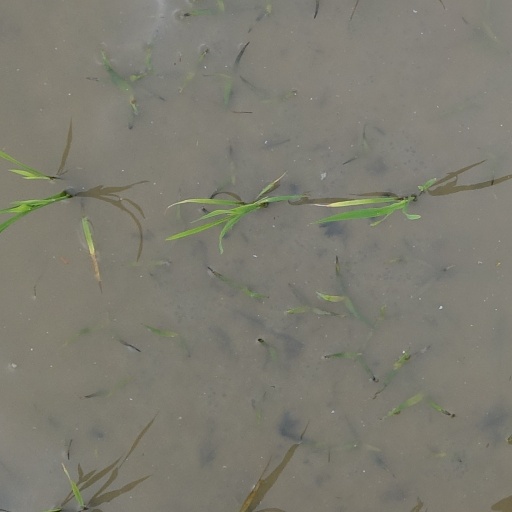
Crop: rice